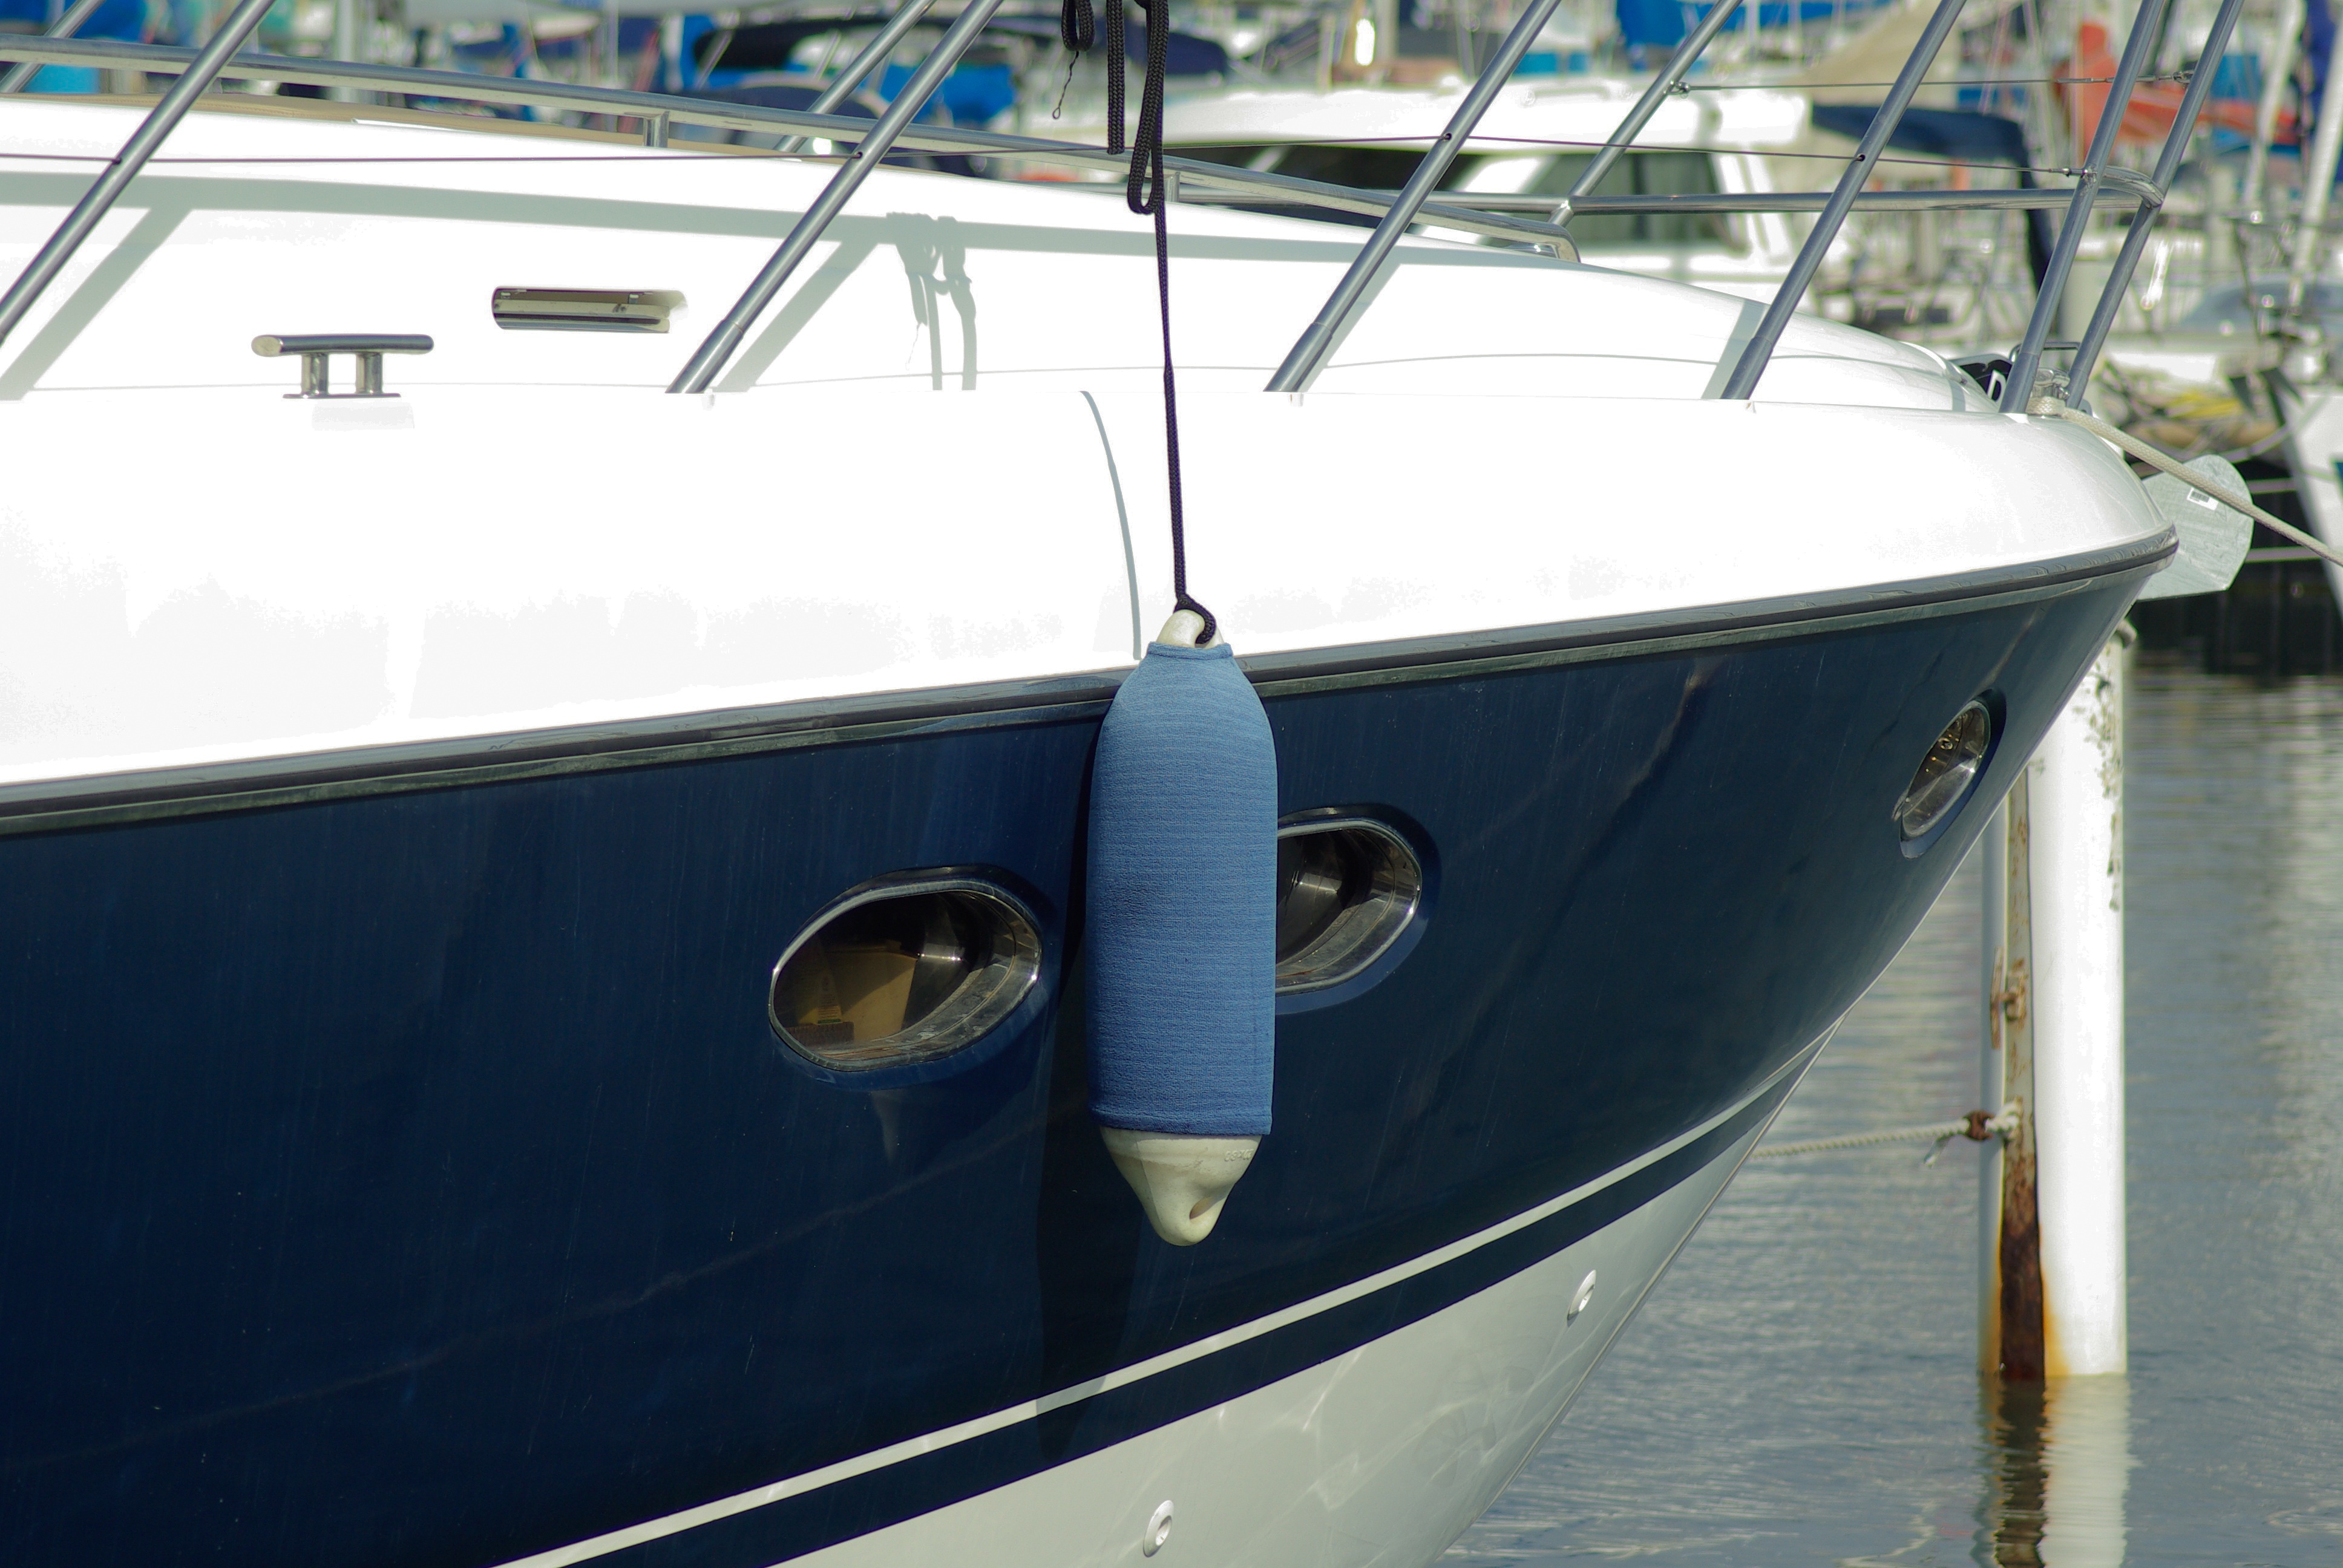
boat, vehicle, mast, yacht, port, sailboat, watercraft, ecosystem, hublot, browse, dinghy, skiff, watercraft rowing